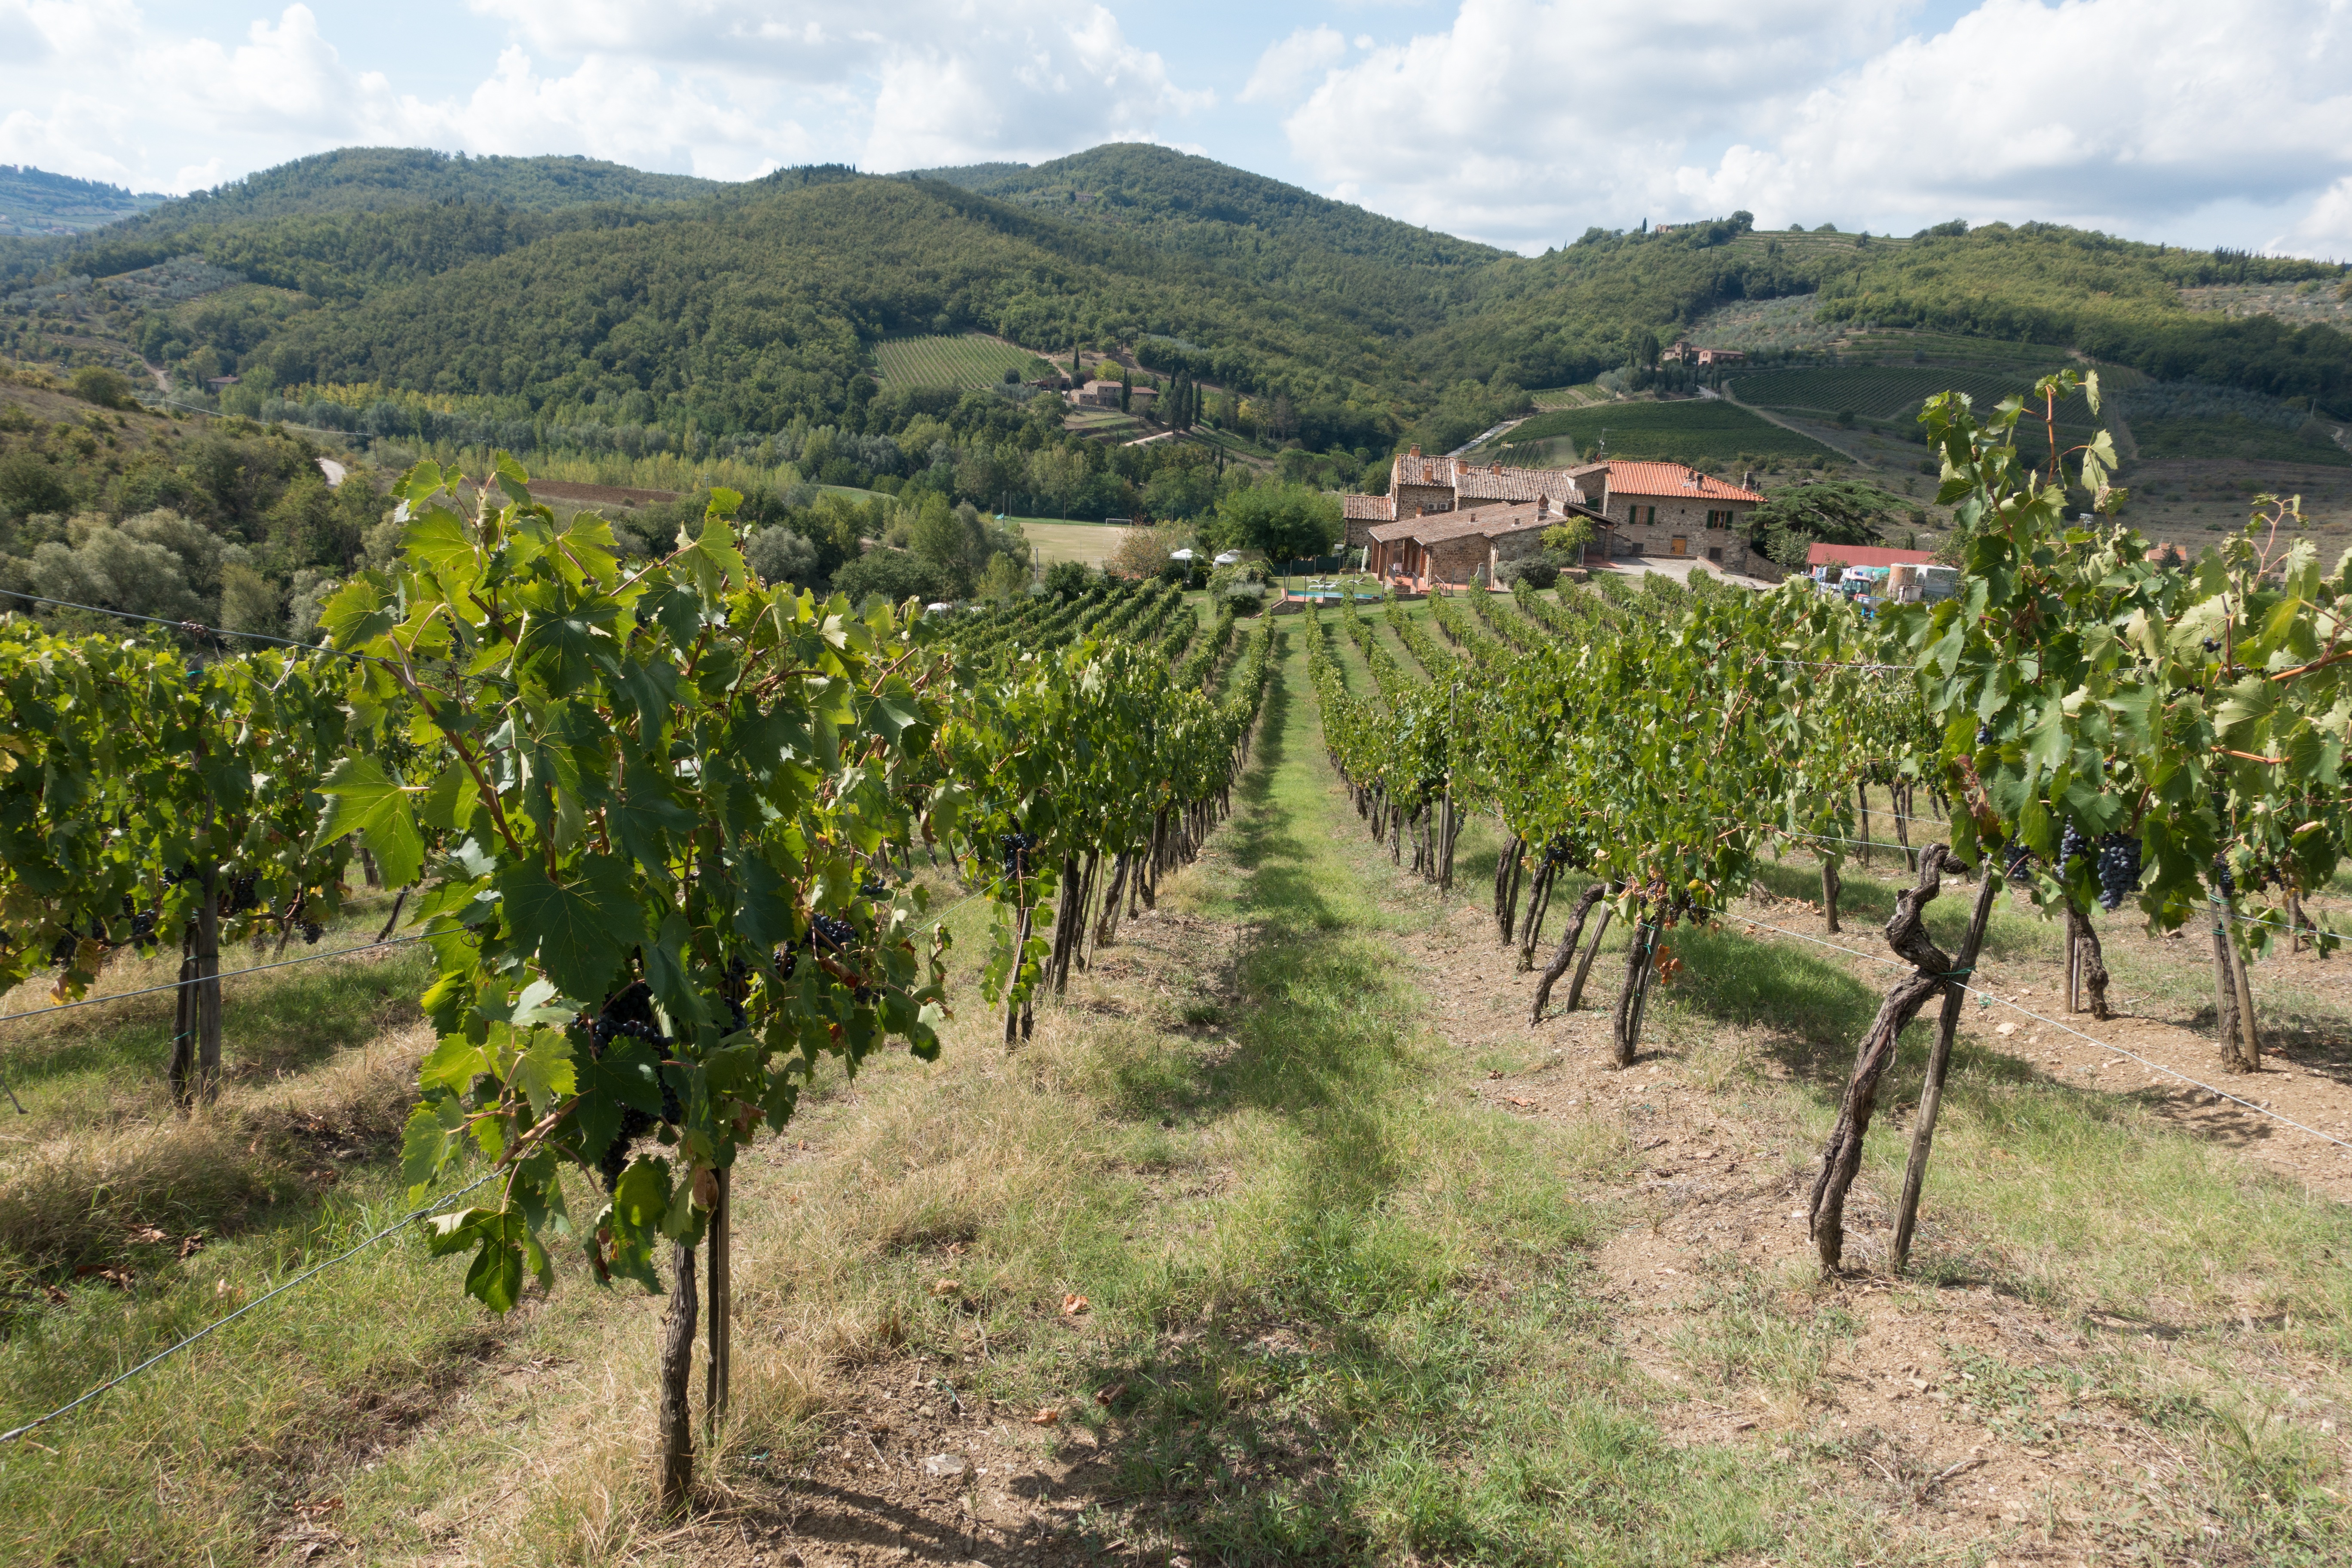
landscape, nature, vine, vineyard, field, slope, produce, autumn, soil, italy, tuscany, agriculture, plantation, winery, winegrowing, chianti, cultural landscape